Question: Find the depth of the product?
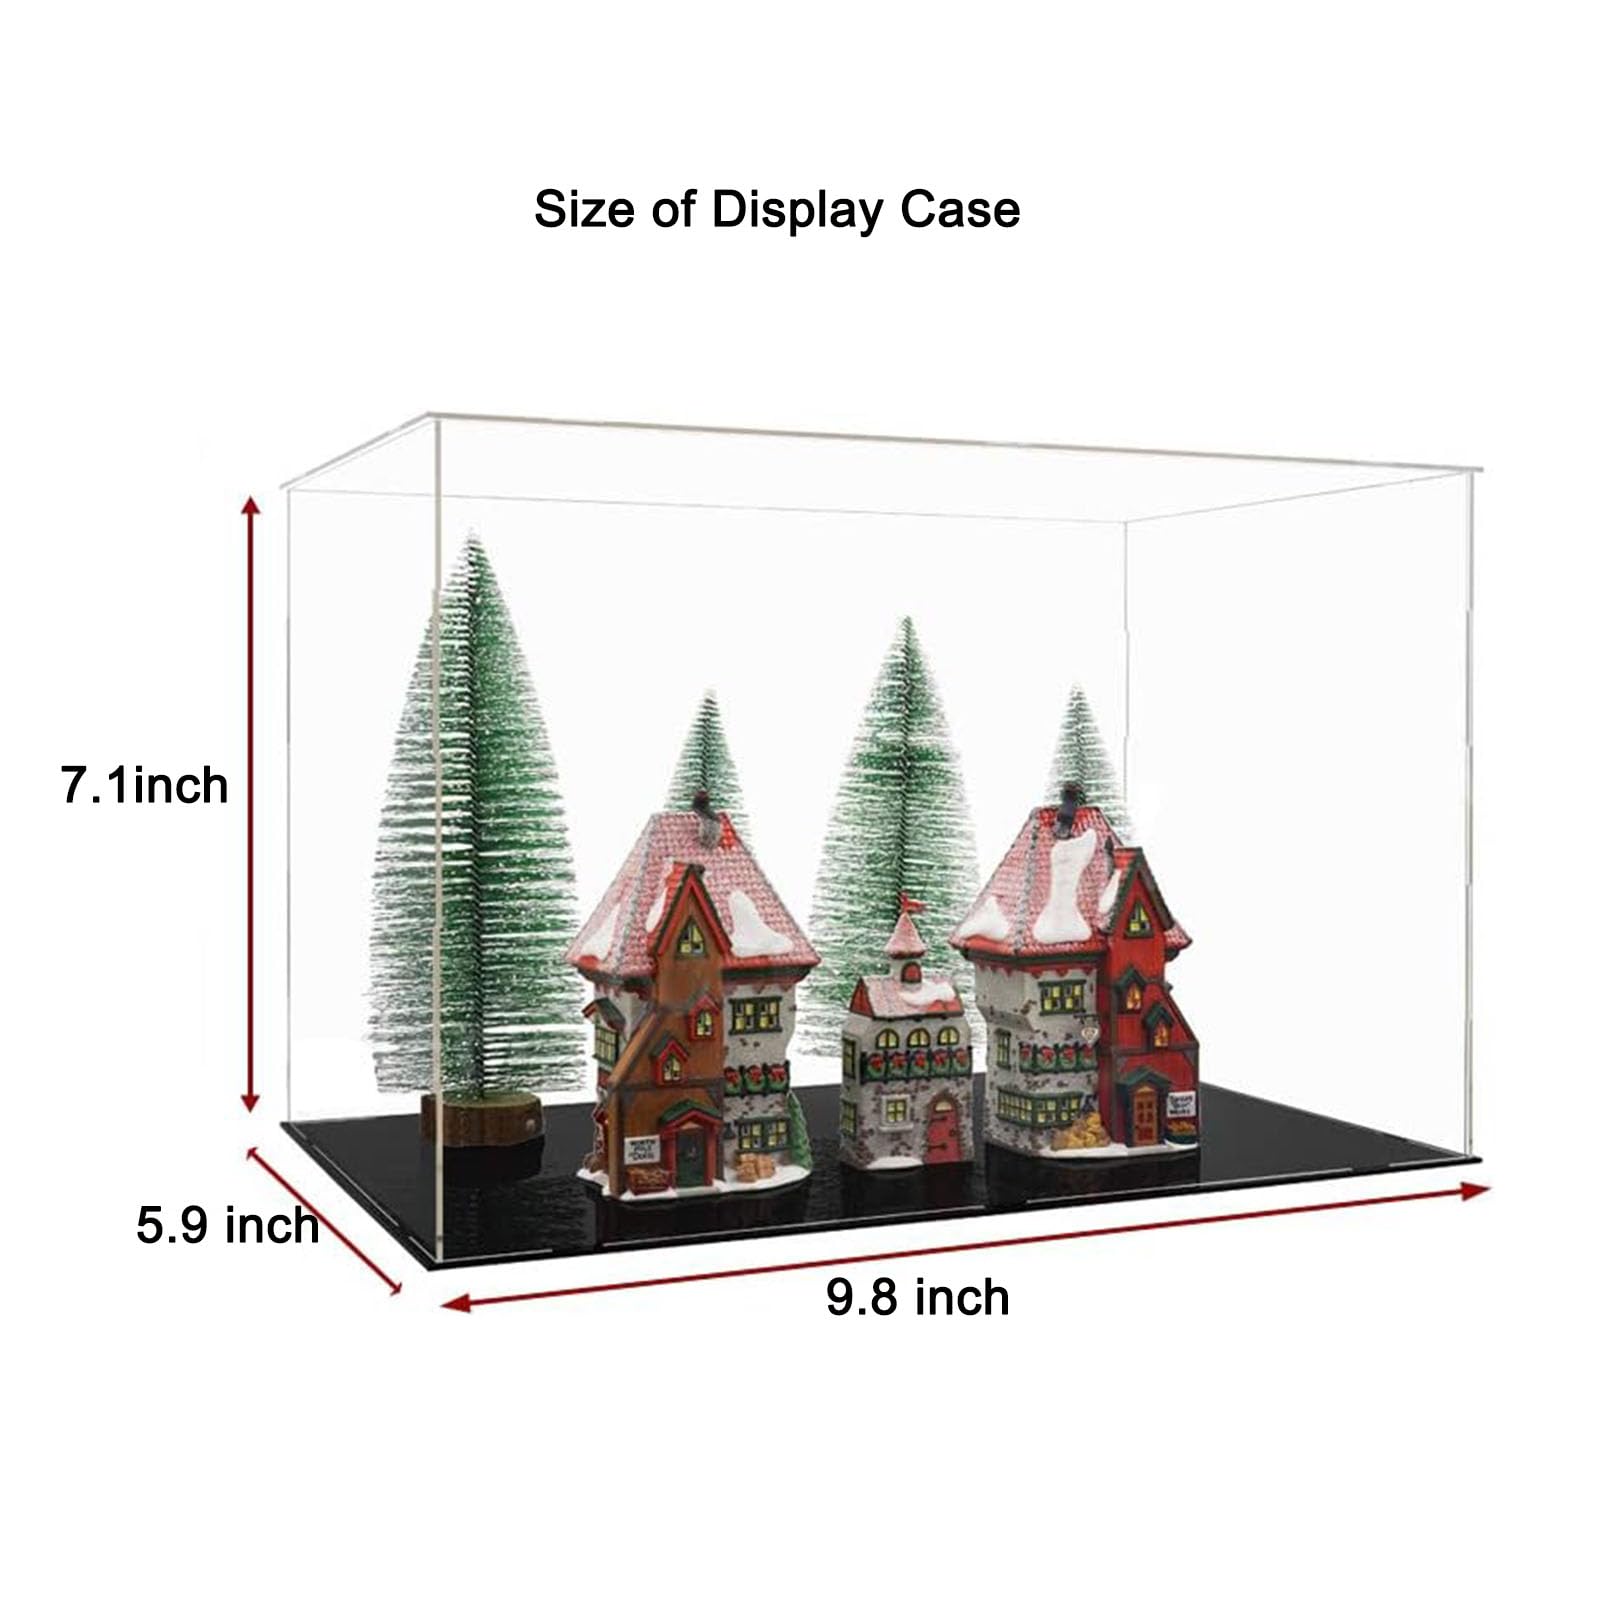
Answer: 9.8 inch